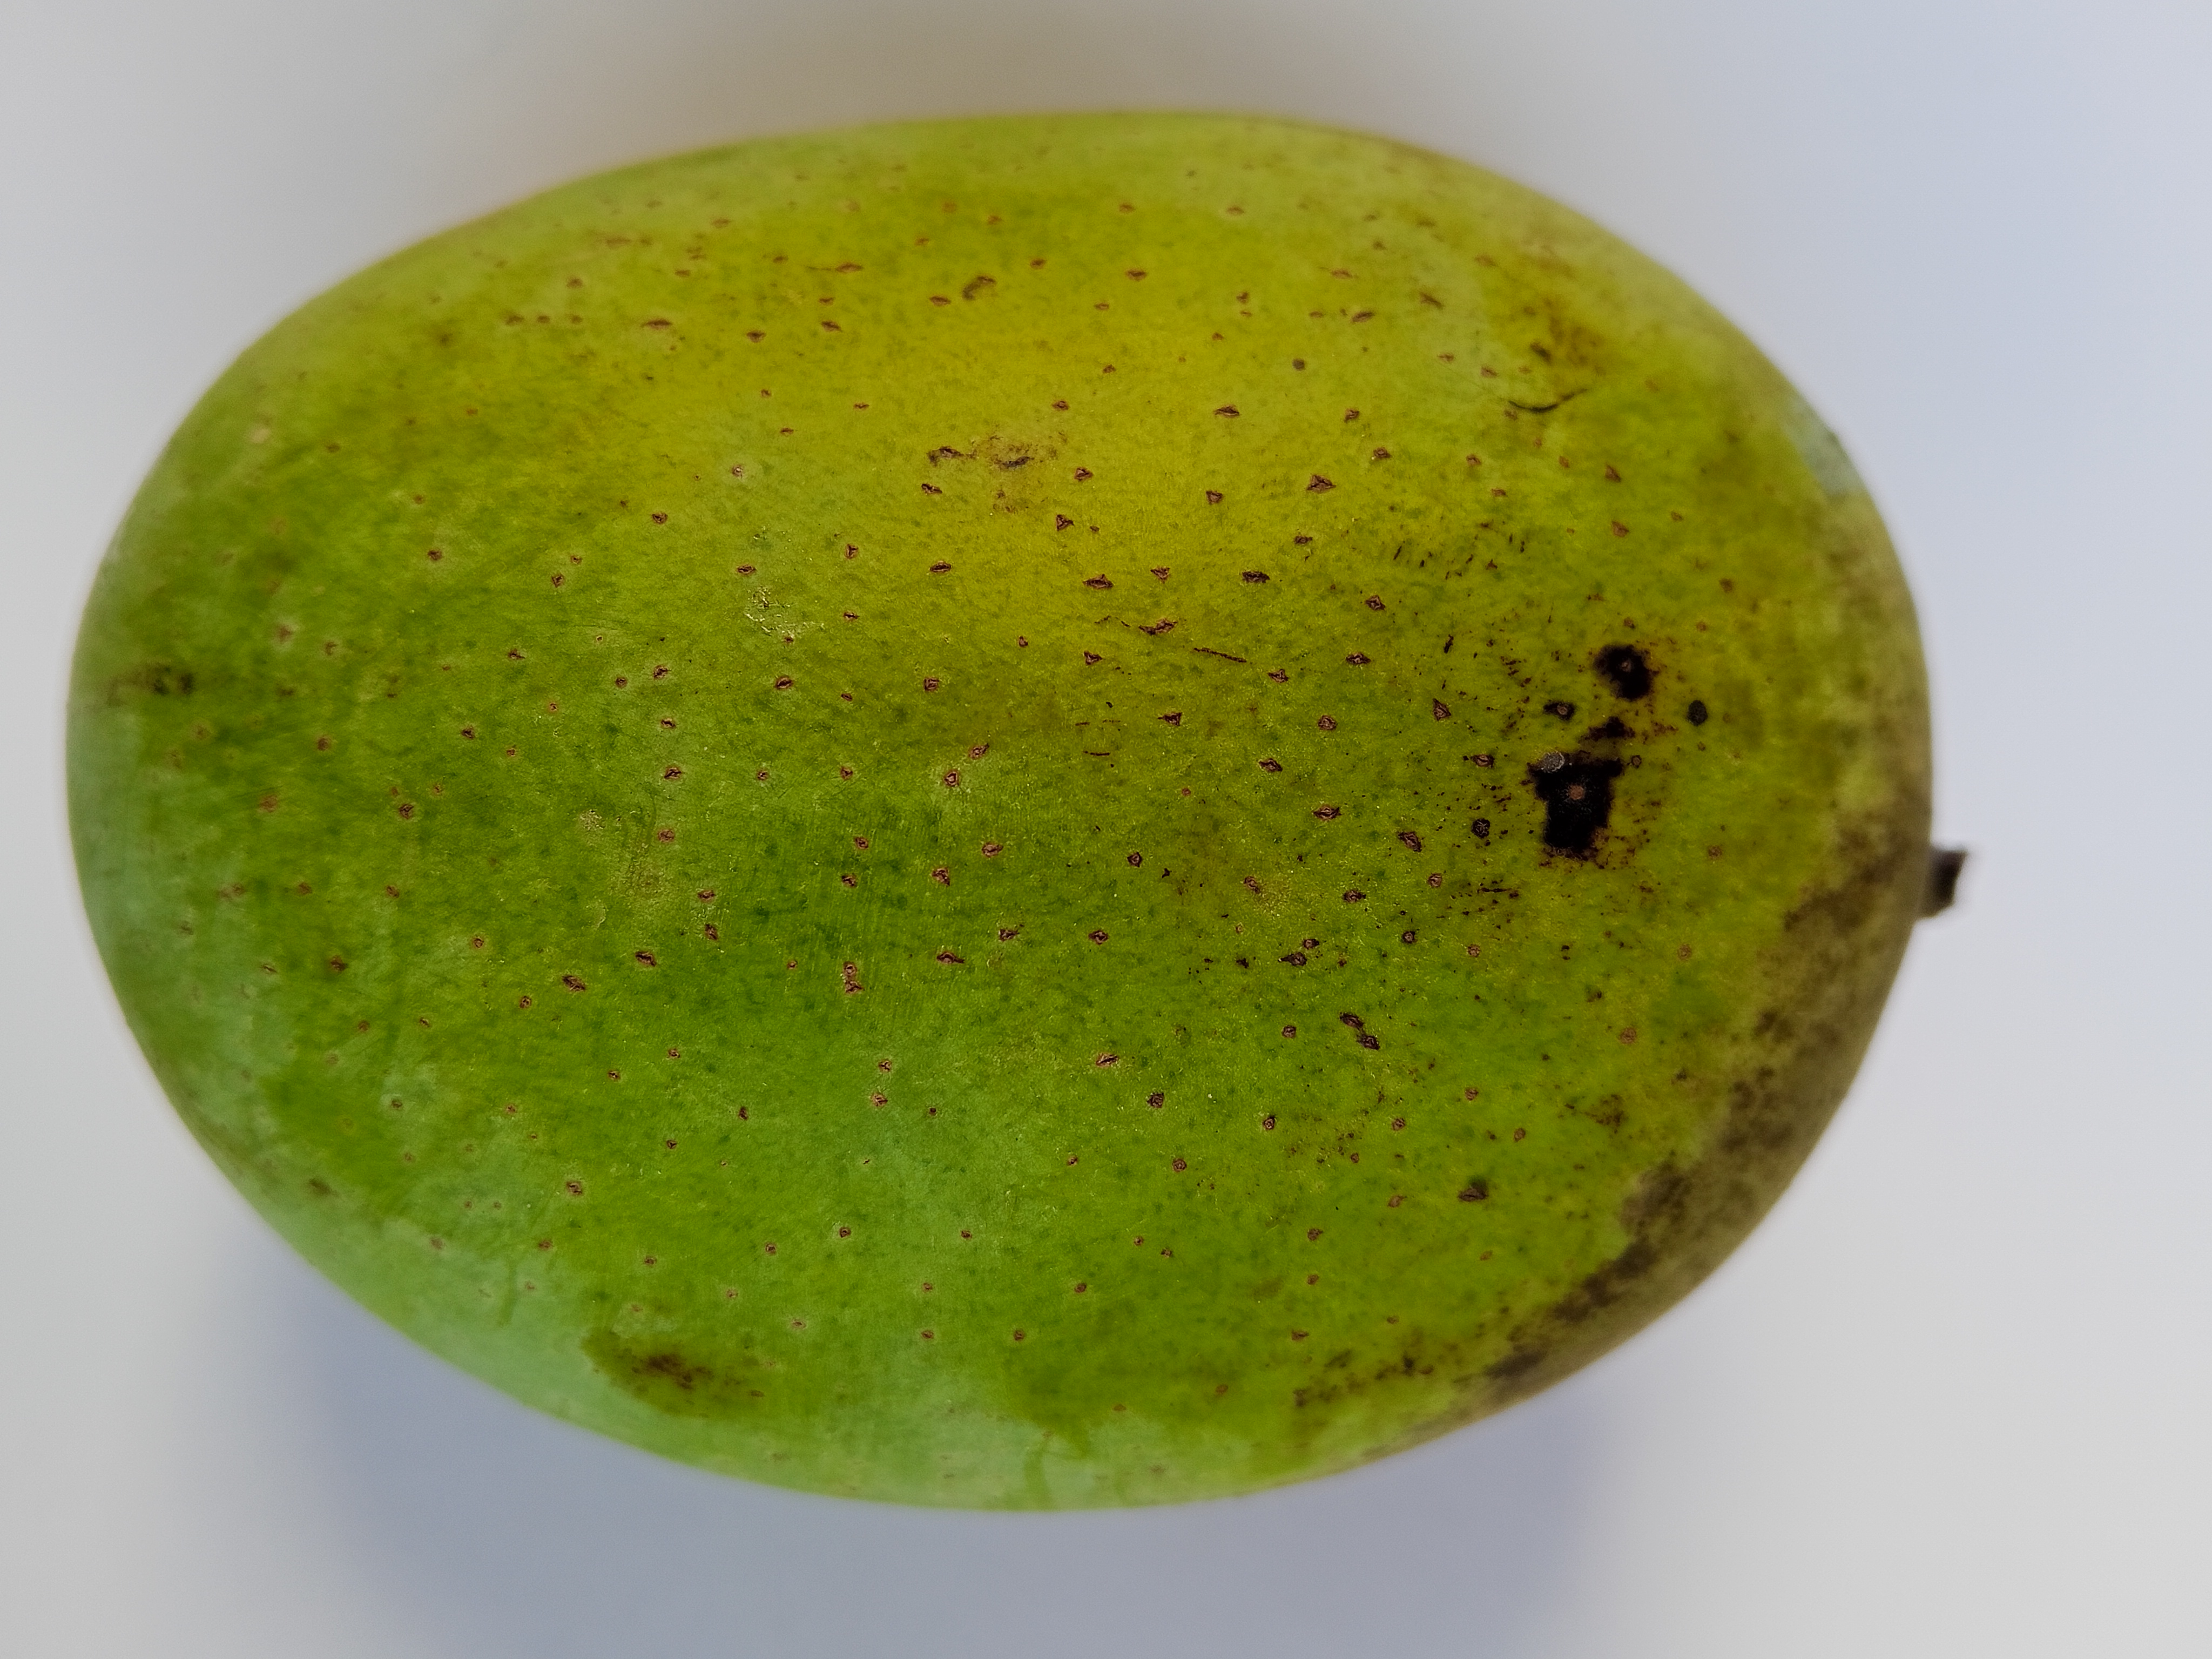
Mango variety: Langra